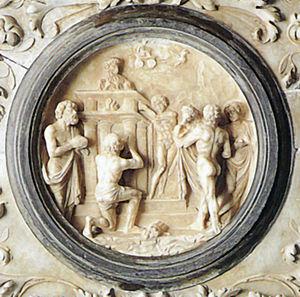
Gasparo Cairano, aussi appelé Gasparo da Cairano, de Cayrano, da Milano, Coirano est un sculpteur italien.